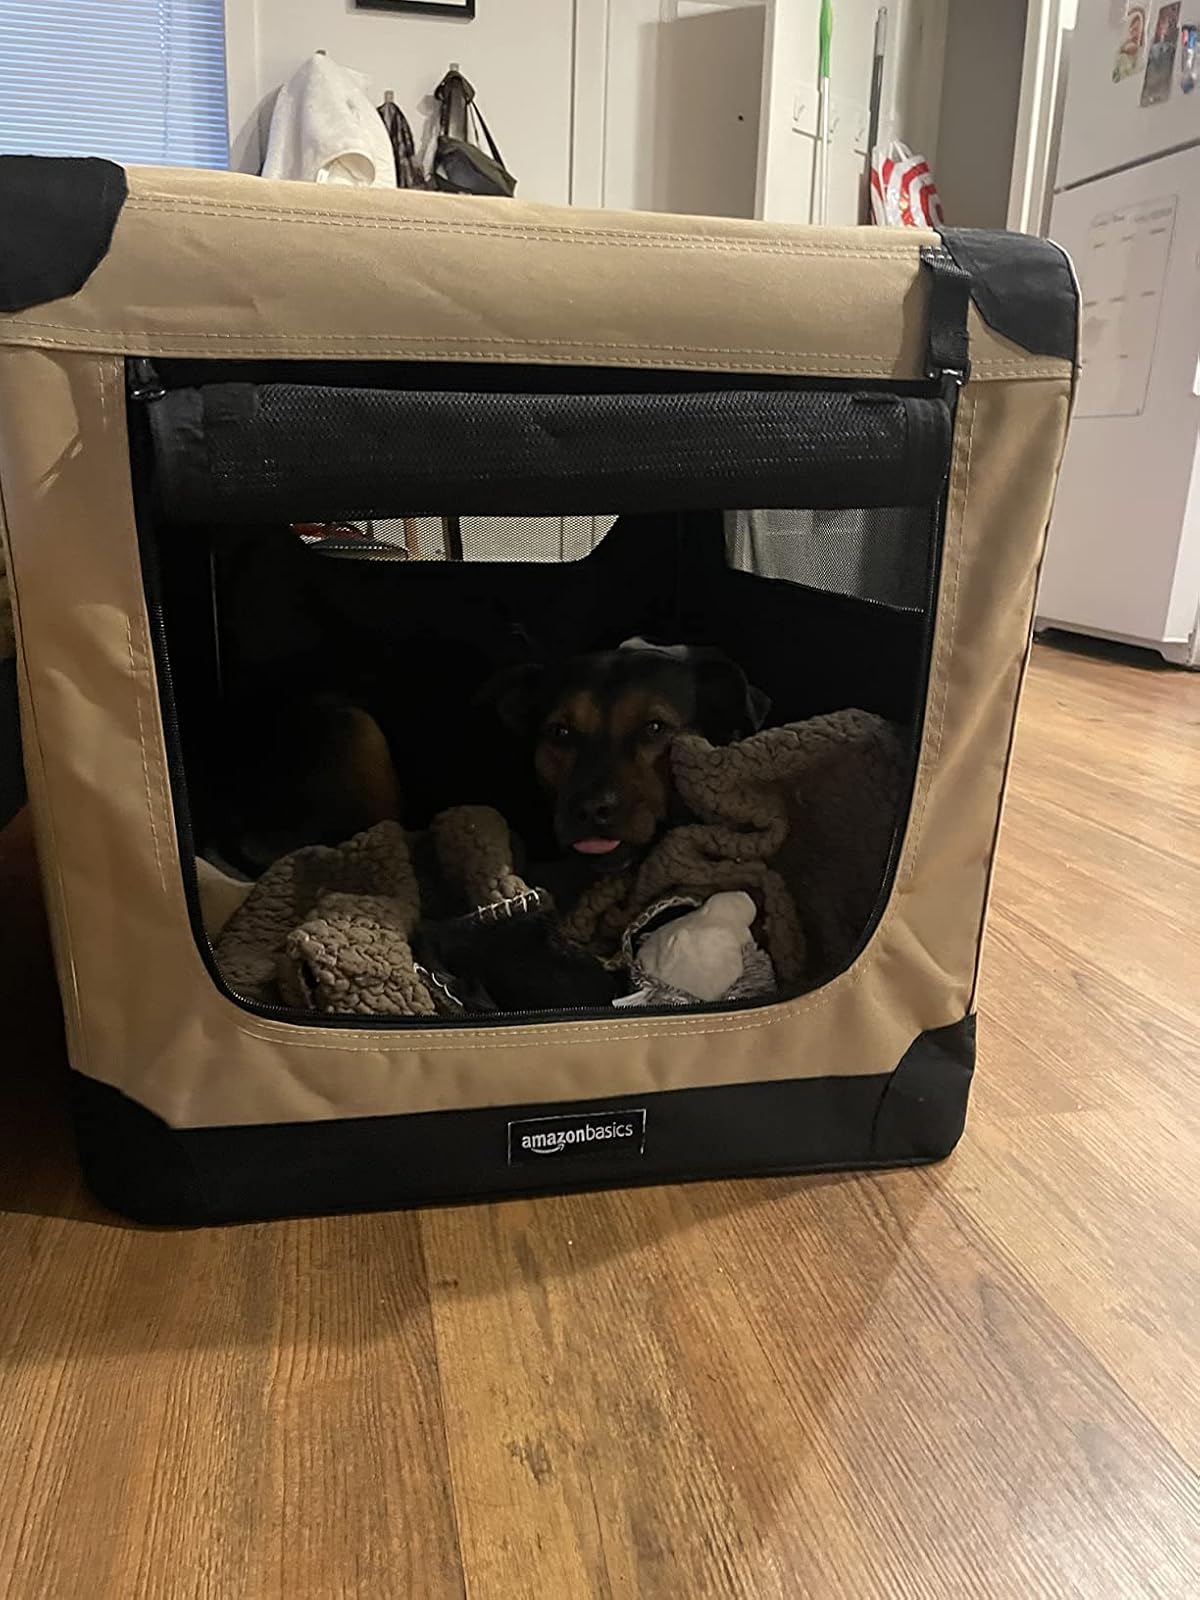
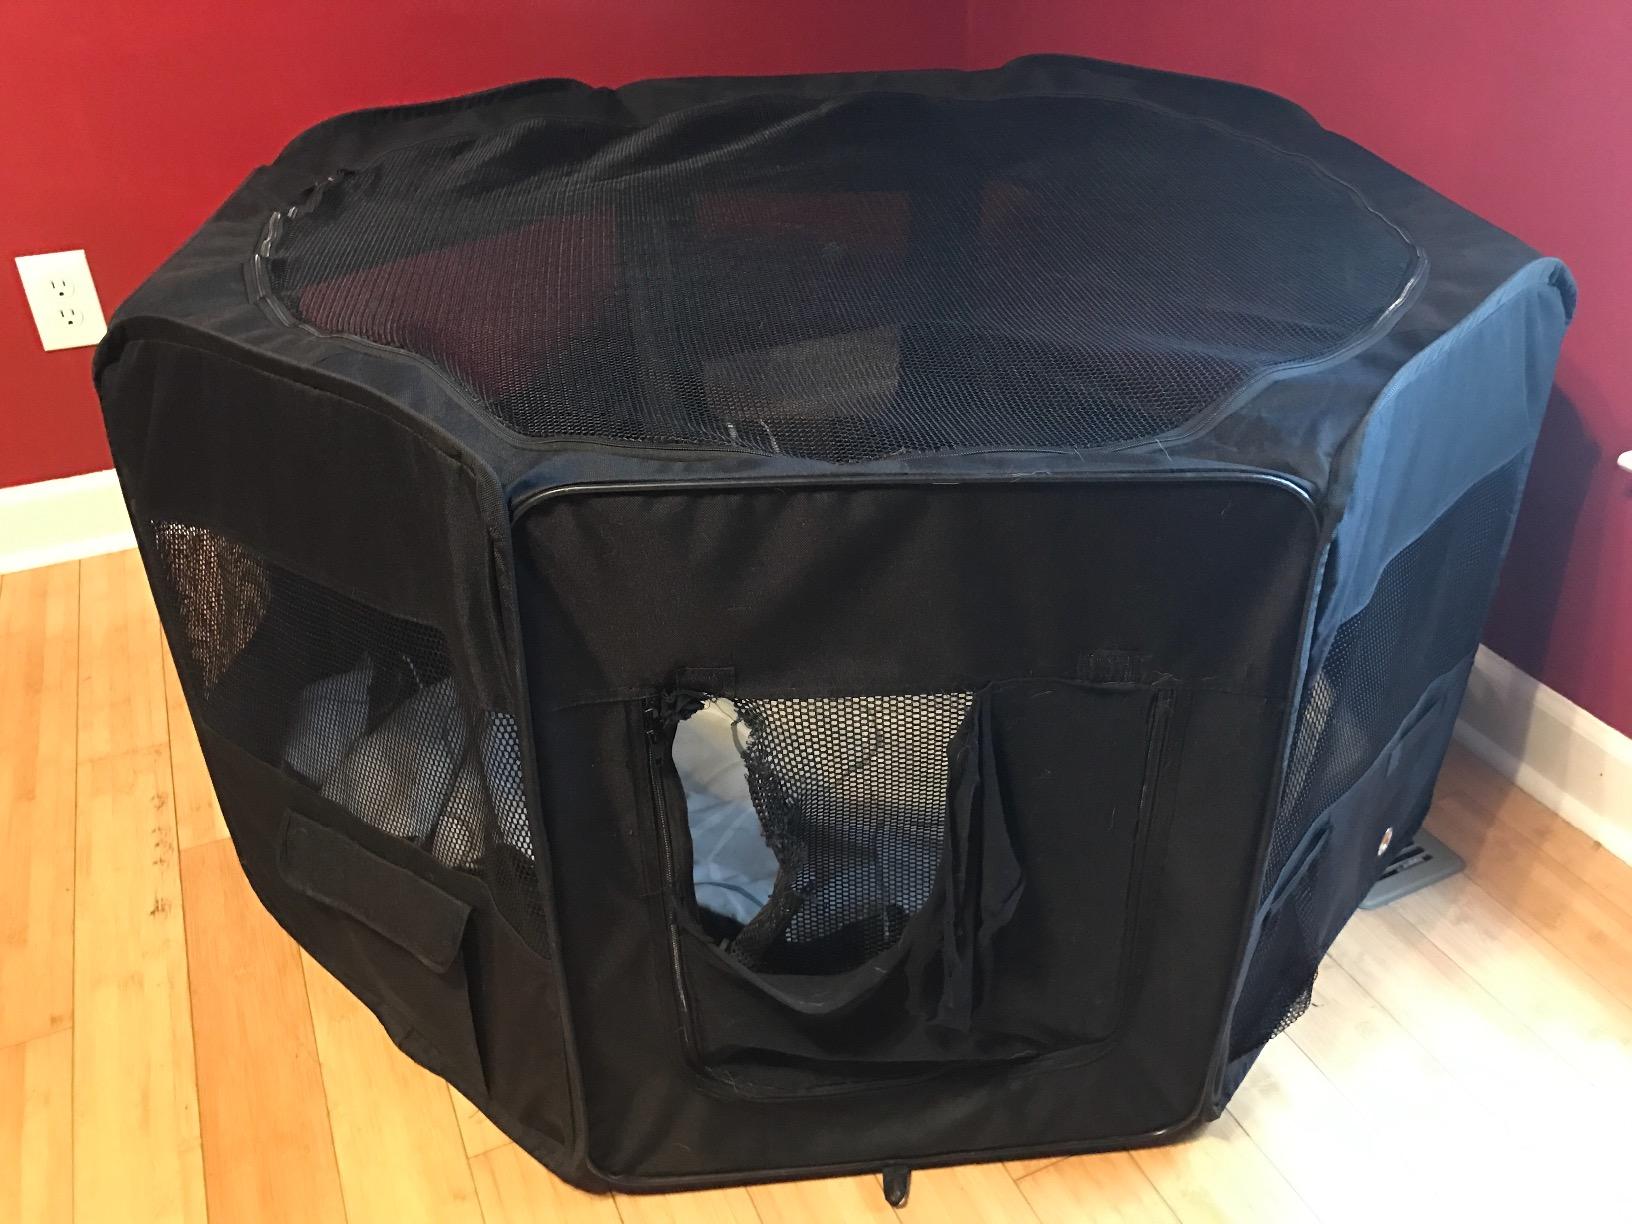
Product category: items_kennel
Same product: no